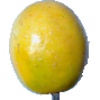
Label: Maracuja 1